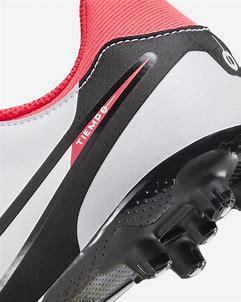
Brand: Nike
Model: Jr Tiempo Legend 10 Academy